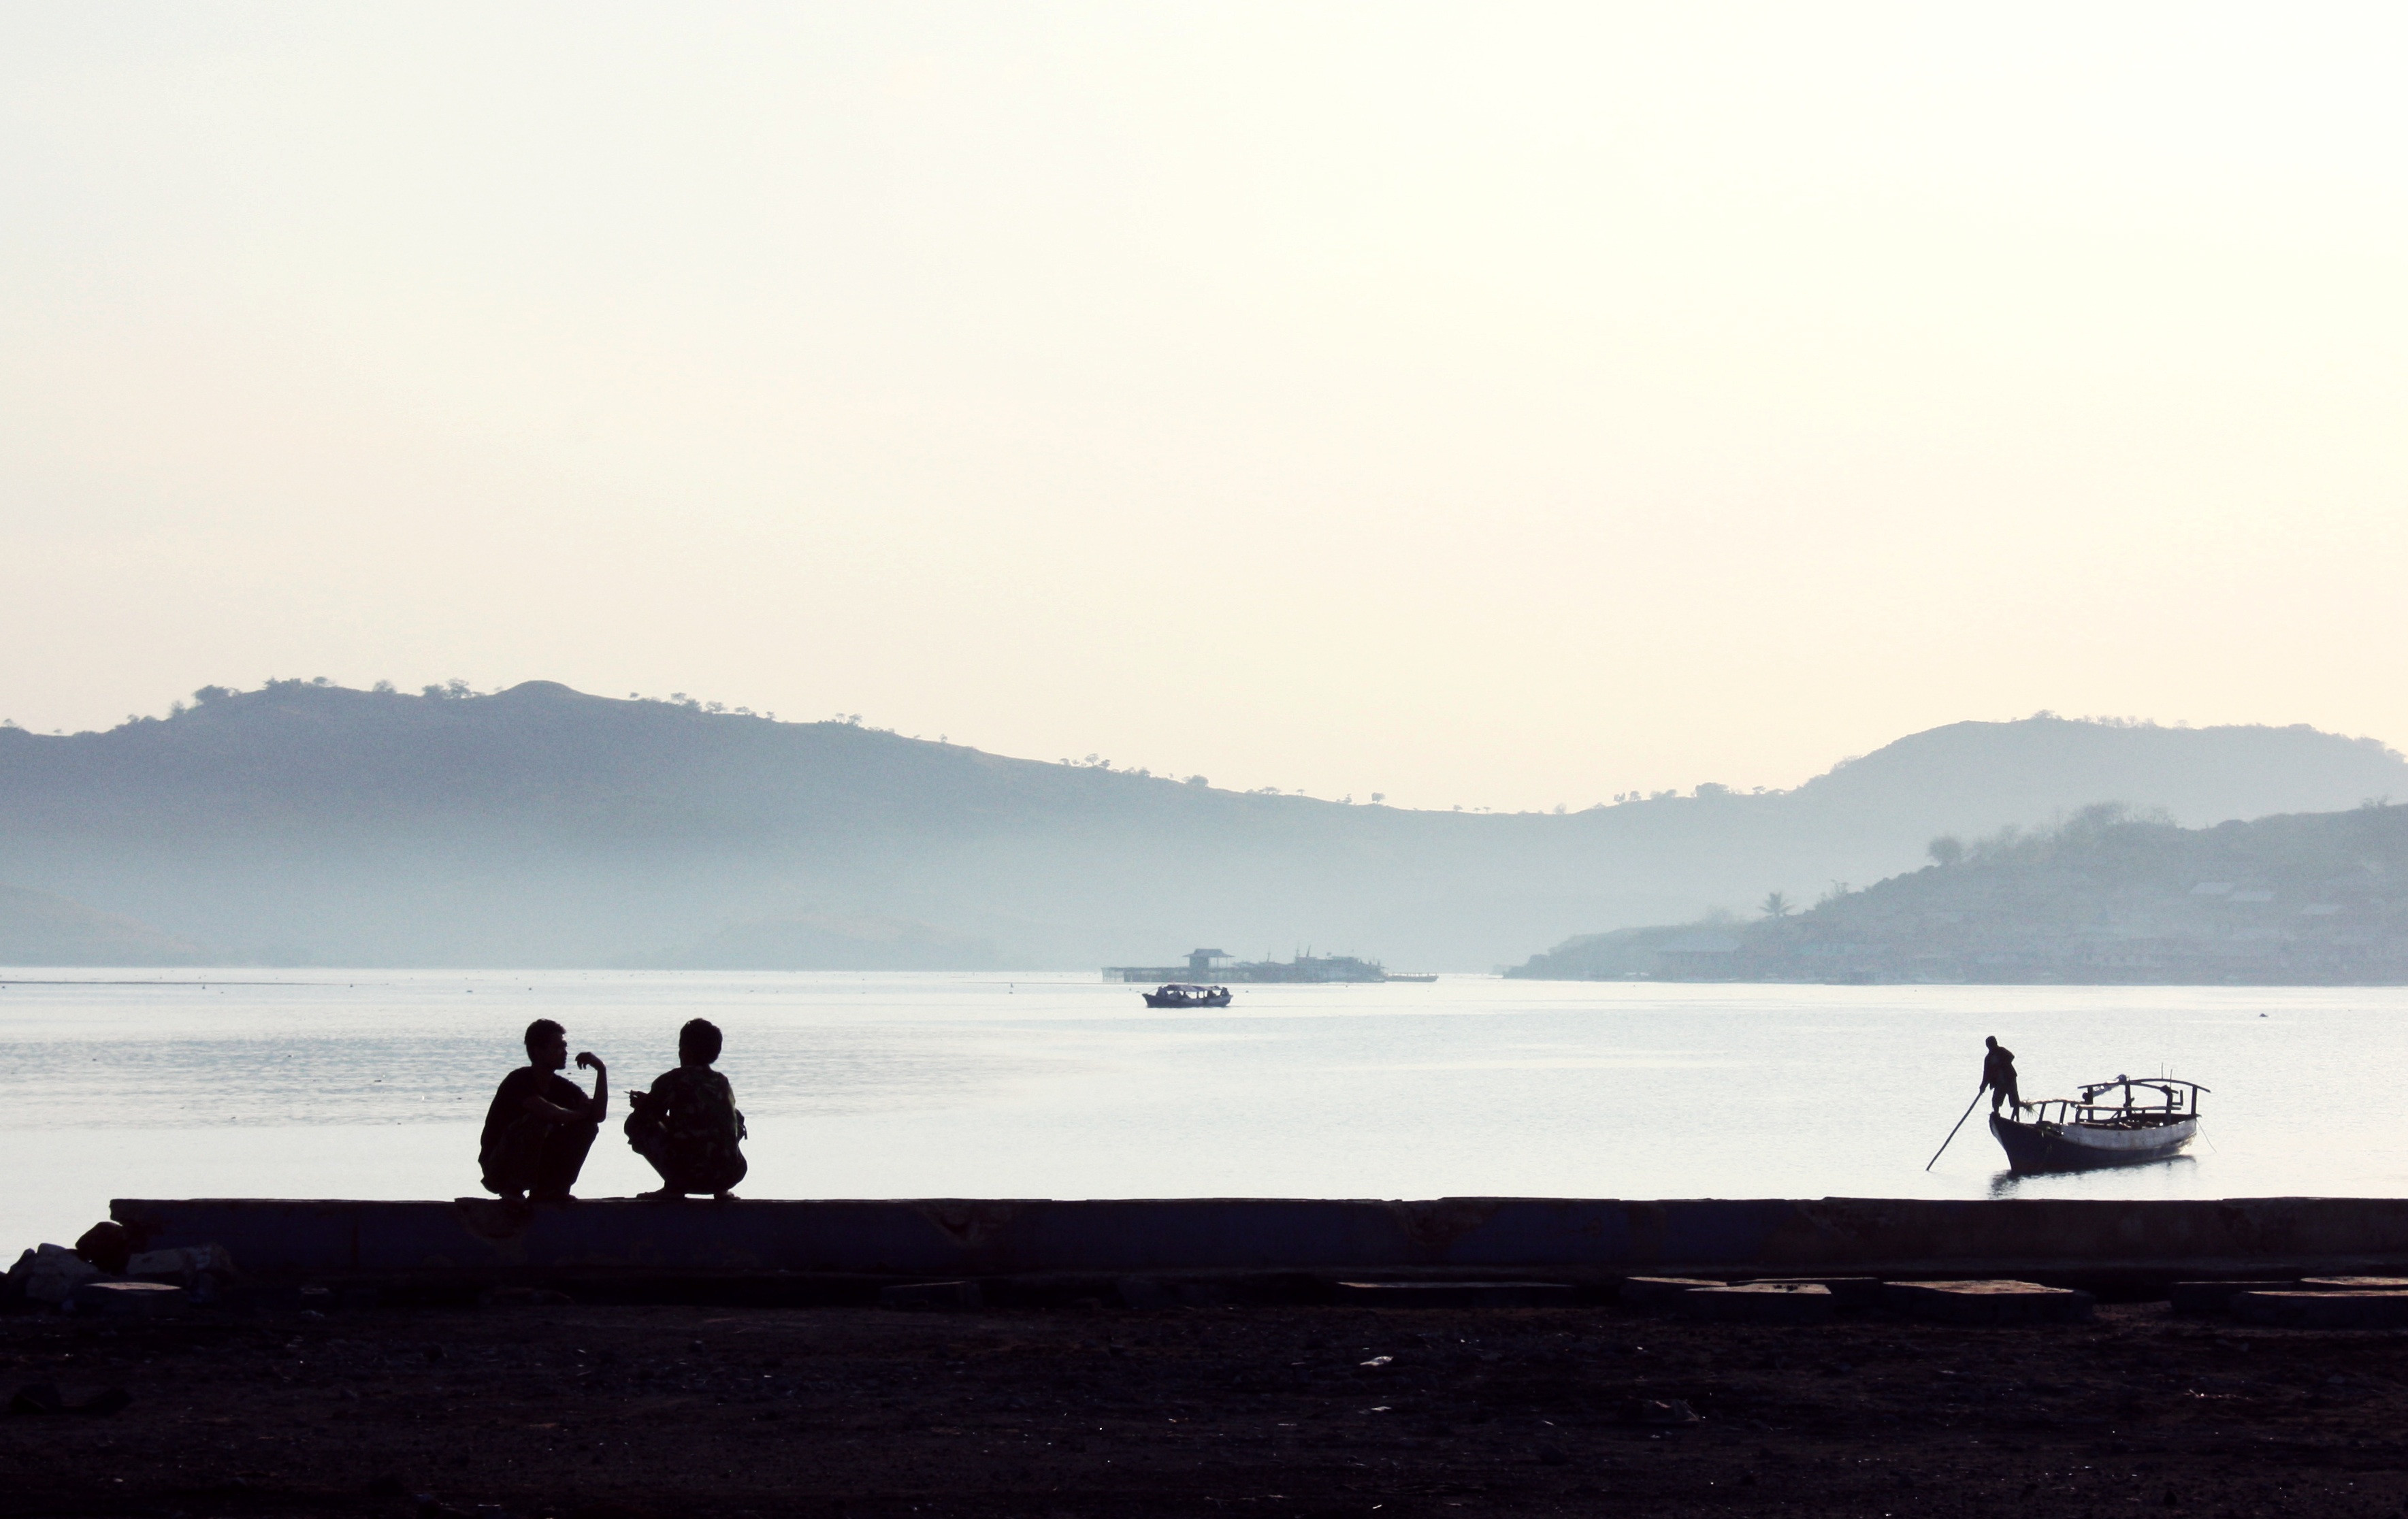
beach, sea, coast, water, ocean, horizon, cloud, sunset, boat, morning, shore, lake, dusk, reflection, vehicle, bay, body of water, loch, atmospheric phenomenon